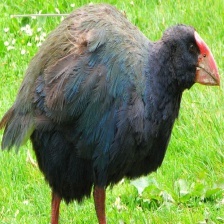
Species: TAKAHE
Scientific name: PORPHYRIO HOCHSTETTERI
ImageNet parent category: european_gallinule